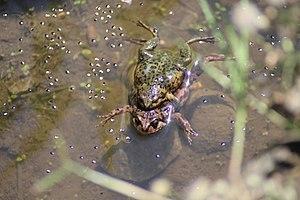
Kaloula rugifera est une espèce d'amphibiens de la famille des Microhylidae.